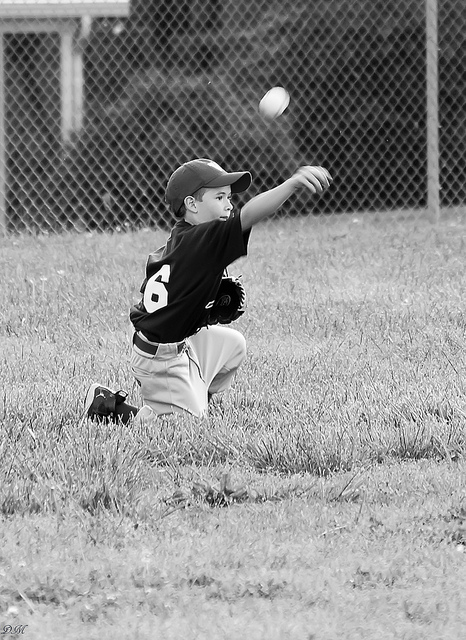
đứa trẻ quỳ trên sân cỏ tay ném quả bóng chày về phía trước